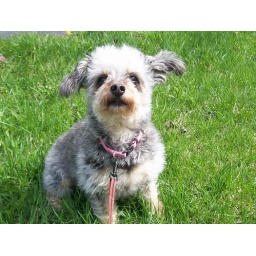
I am puppy sitting Petry while her mommy in in Rome!